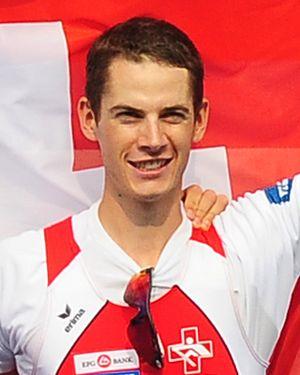
Lucas Tramèr, né le 1ᵉʳ septembre 1989 à Interlaken, est un rameur suisse. Il est notamment champion d'Europe et du monde en 2013 et en 2014 dans l'épreuve du deux sans barreur poids léger avec Simon Niepmann ainsi que champion du monde et champion d'Europe en quatre sans barreur poids légers en 2015. Il obtient une médaille d'or en quatre sans barreur poids légers aux Jeux olympiques de 2016 avec Simon Niepmann, Mario Gyr et Simon Schürch.